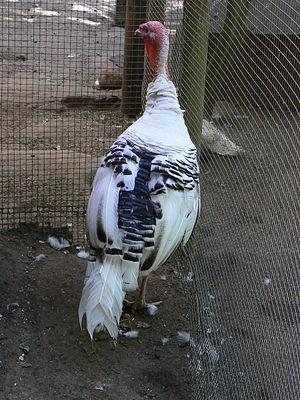
Le dindon Cröllwitzer est une race de dindon de petite taille au plumage bicolore : l'ensemble du plumage est blanc, chaque plume à son extrémité est marquée d'une barre noire transversale suivie d'un étroit liséré blanc.